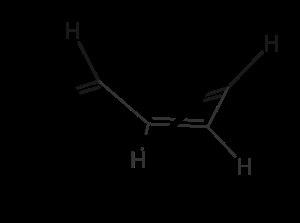
Le cyclooctatétraène est, par abus de langage, le cycloocta-1,3,5,7-tétraène ou COT, ses autres isomères étant systématiquement numérotés. Il est un dérivé insaturé du cyclooctane avec comme formule brute C₈H₈. Il est aussi connu comme le [8]annulène. Cet hydrocarbure polyinsaturé est, à température ambiante, un liquide inflammable incolore à jaune clair. Comme sa formule développée est apparentée à celle du benzène, COT a été le sujet de beaucoup de recherches et de quelques controverses.
Un système conjugué est un système chimique constitué d'atomes liés par des liaisons covalentes avec au moins une liaison π délocalisée. Cette délocalisation permet d'envisager plusieurs représentations de Lewis mettant ainsi en évidence les propriétés chimiques de la molécule. Le terme « conjugué » a été inventé en 1899 par le chimiste allemand Johannes Thiele.